Artanes Bay

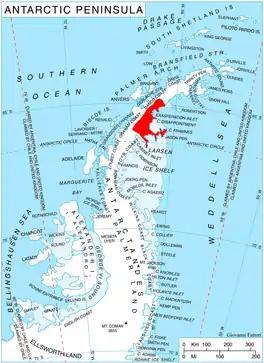
Location of Oscar II Coast on Antarctic Peninsula.

Artanes Bay (‘Zaliv Artanes’ \'za-liv 'ar-ta-nes\) is the 14 km wide cove indenting for 6.2 km Oscar II Coast in Graham Land, Antarctica, and entered west of Cape Fairweather and east of Shiver Point. It was formed as a result of the break-up of Larsen Ice Shelf in the area in 2002, and subsequent retreat of Rogosh Glacier.